Portoscuso

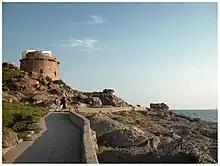
"Torre Spagnola" (Spanish Tower)

Human presence in this territory dates back to Neolithic times. Bronze Age sites include the ruins of several Nuraghe (e.g. Baccu Ollasta) and the rock shelter of Punta Niedda, where the bones of 6 individuals and various objects of the Bonnanaro culture were recovered in the 1940s.